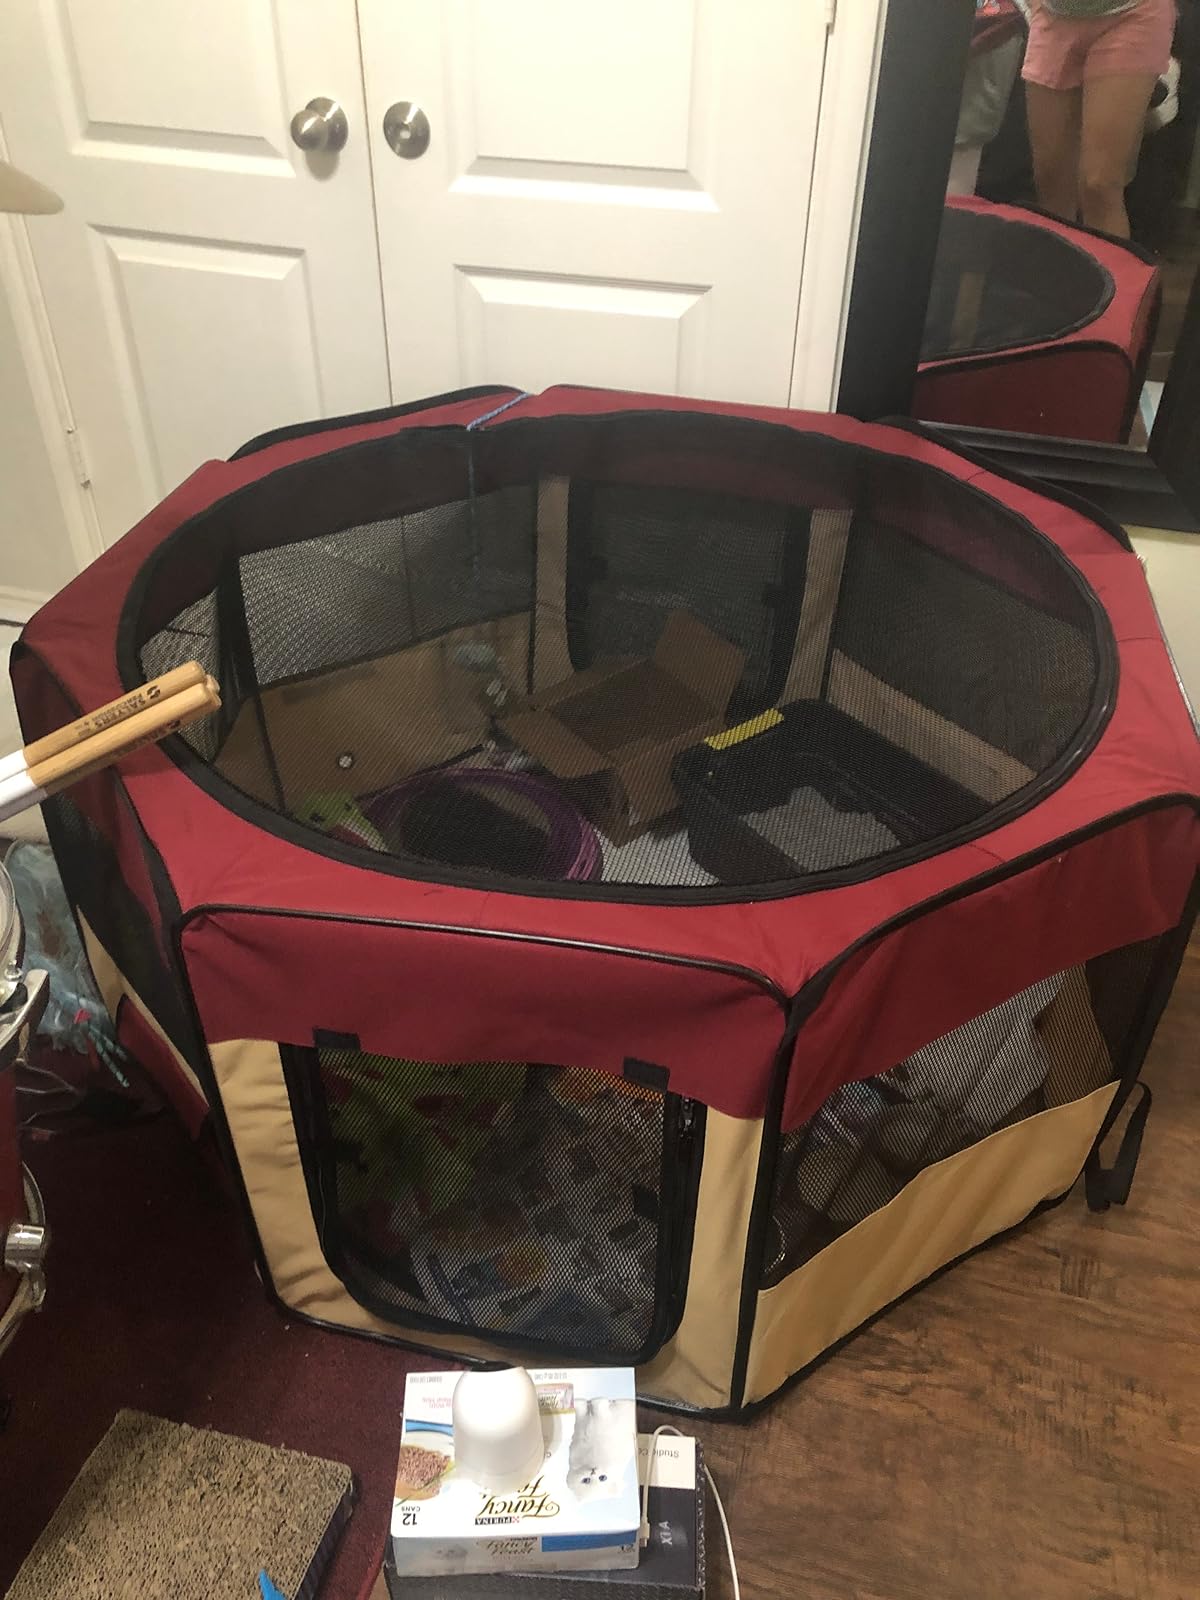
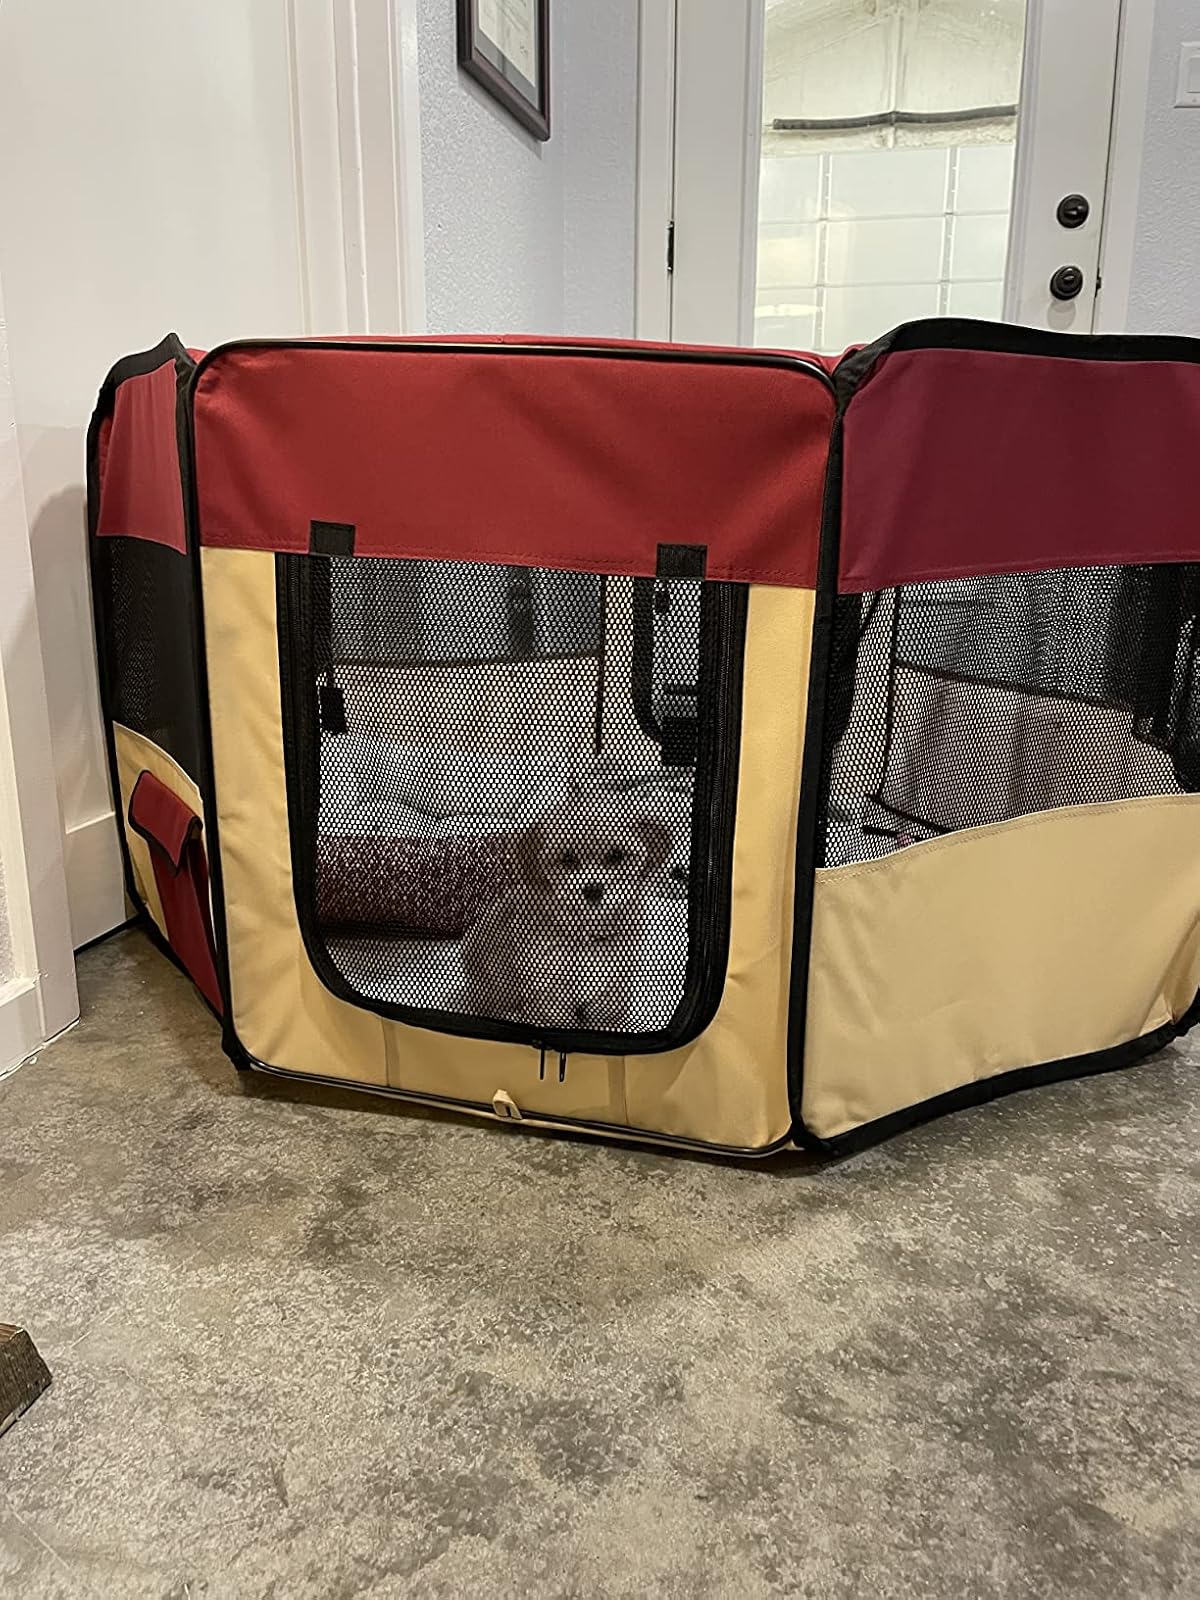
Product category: items_kennel
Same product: yes